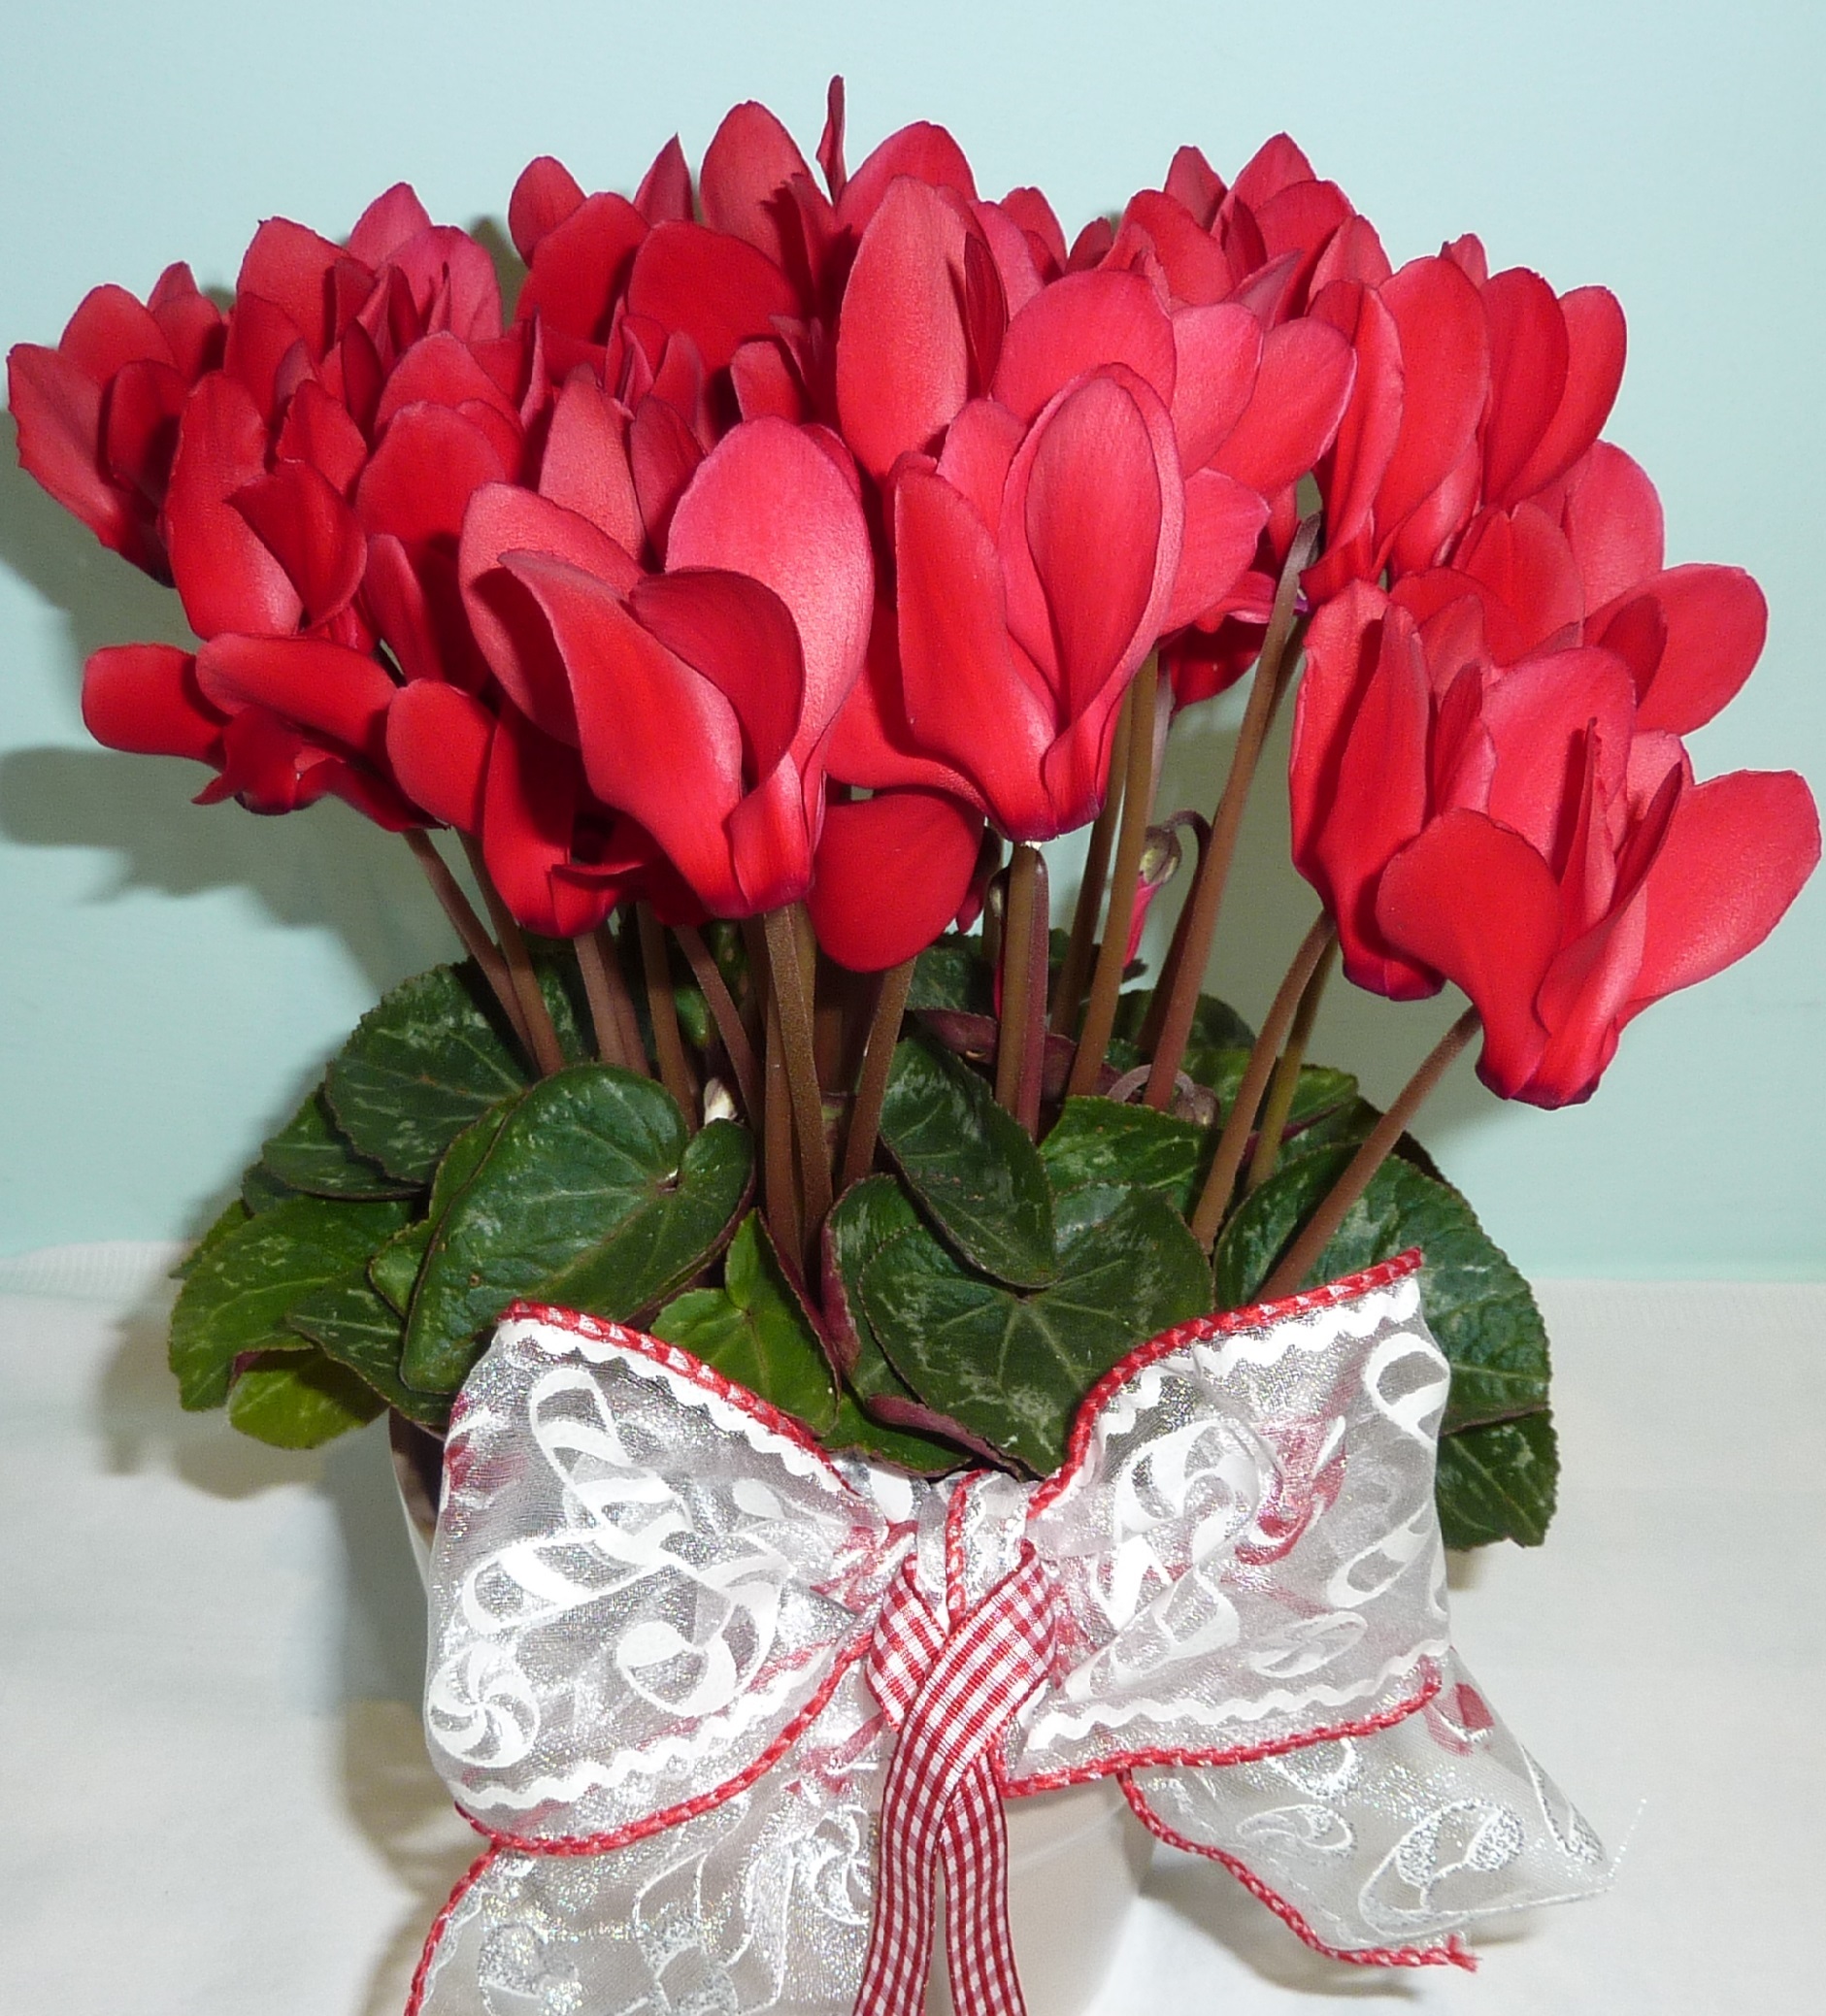
blossom, plant, leaf, flower, petal, gift, red, pink, ribbon, red flower, cyclamen, floristry, flowering plant, garden roses, flower bouquet, cut flowers, herbaceous plant, floral design, artificial flower, land plant, flower arranging